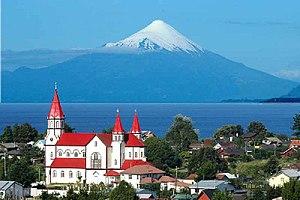
Puerto Varas est une ville et une commune du Chili située dans la province de Llanquihue dans la Région des Lacs, près du lac Llanquihue et au sud du pays. En 2012, la population de la commune s'élevait à 37 569 habitants. La superficie de la commune est de 4 065 km². Puerto Varas se trouve dans le district électoral N° 56 et appartient à la 17ᵉ circonscription sénatoriale.